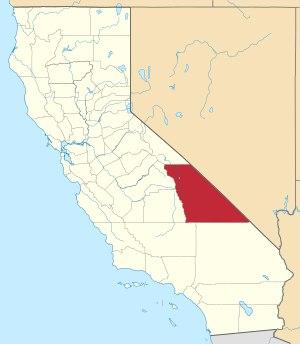
Ceci est la liste des lieux historiques inscrits sur le registre national dans le comté d'Inyo en Californie.